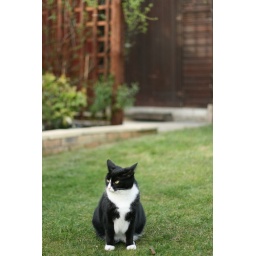
I love the summer, laying on the grass in the sun. I think my cat likes it more aha